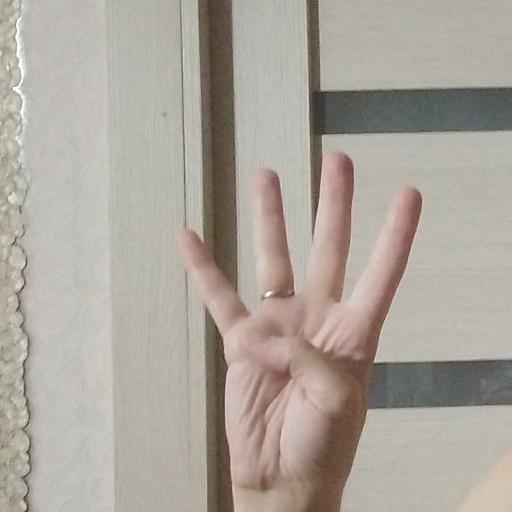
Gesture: four